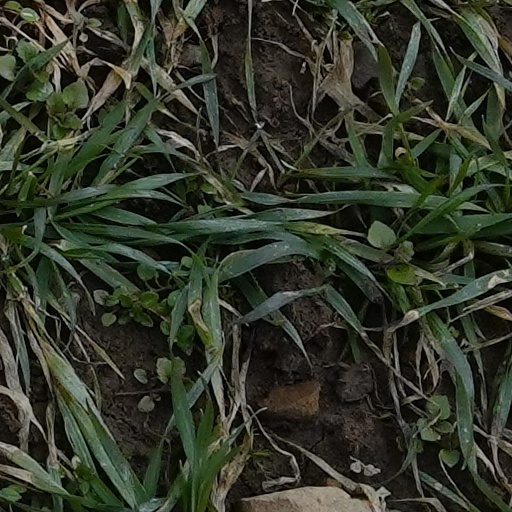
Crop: wheat